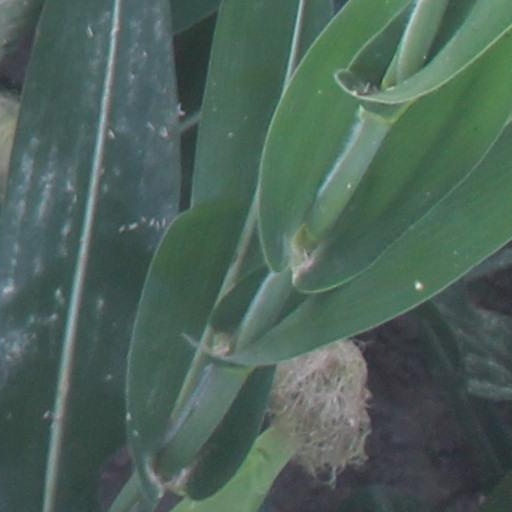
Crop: maize; corn